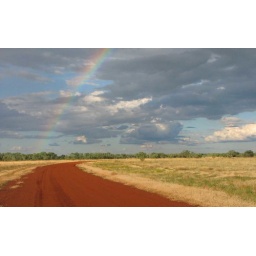
Rainbow and curve in the road - black soil plains on Flora Valley station.